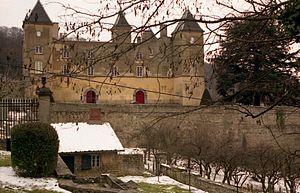
Château de la Barollière, à Limonest (Rhône, France) This building is inscrit au titre des Monuments Historiques. It is indexed in the Base Mérimée, a database of architectural heritage maintained by the French Ministry of Culture,
Cet article recense les monuments historiques situés dans le département du Rhône, en France, mais hors de la métropole de Lyon ou de la commune de Villefranche-sur-Saône. Ces deux zones comportant un grand nombre de monuments classés ou inscrits, deux pages spécifiques leur sont dédiées : Liste des monuments historiques de la métropole de Lyon et Liste des monuments historiques de Villefranche-sur-Saône.
Limonest est une commune française située dans la métropole de Lyon, en région Auvergne-Rhône-Alpes.
Le château de la Barollière est un ancien château fort, du XIVᵉ siècle, remanié au XVIIᵉ siècle qui se dresse sur la commune de Limonest dans la métropole de Lyon en région Auvergne-Rhône-Alpes.